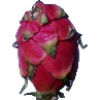
Label: red_pitahaya